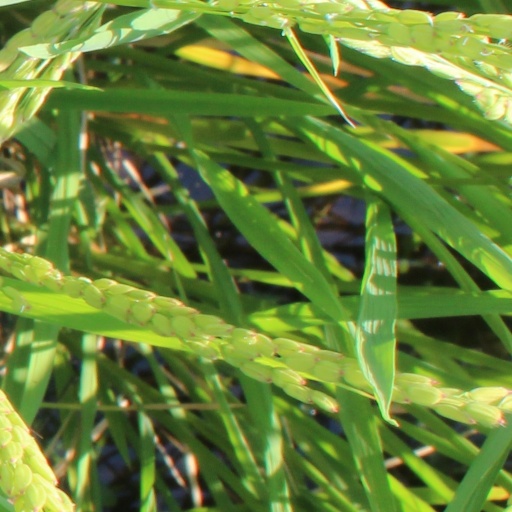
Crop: rice